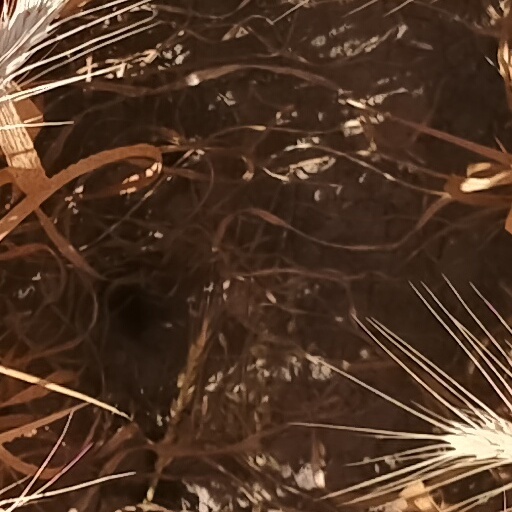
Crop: wheat